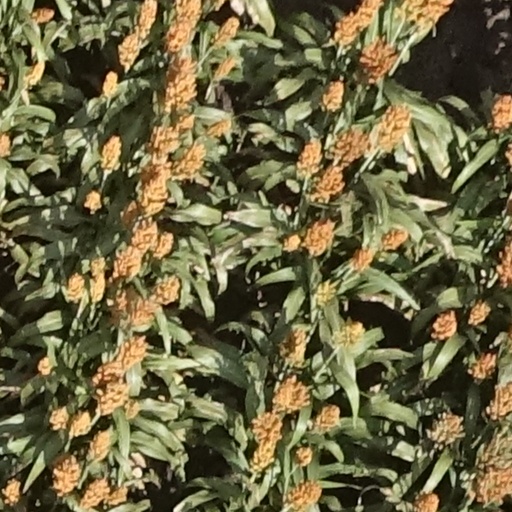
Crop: sorghum